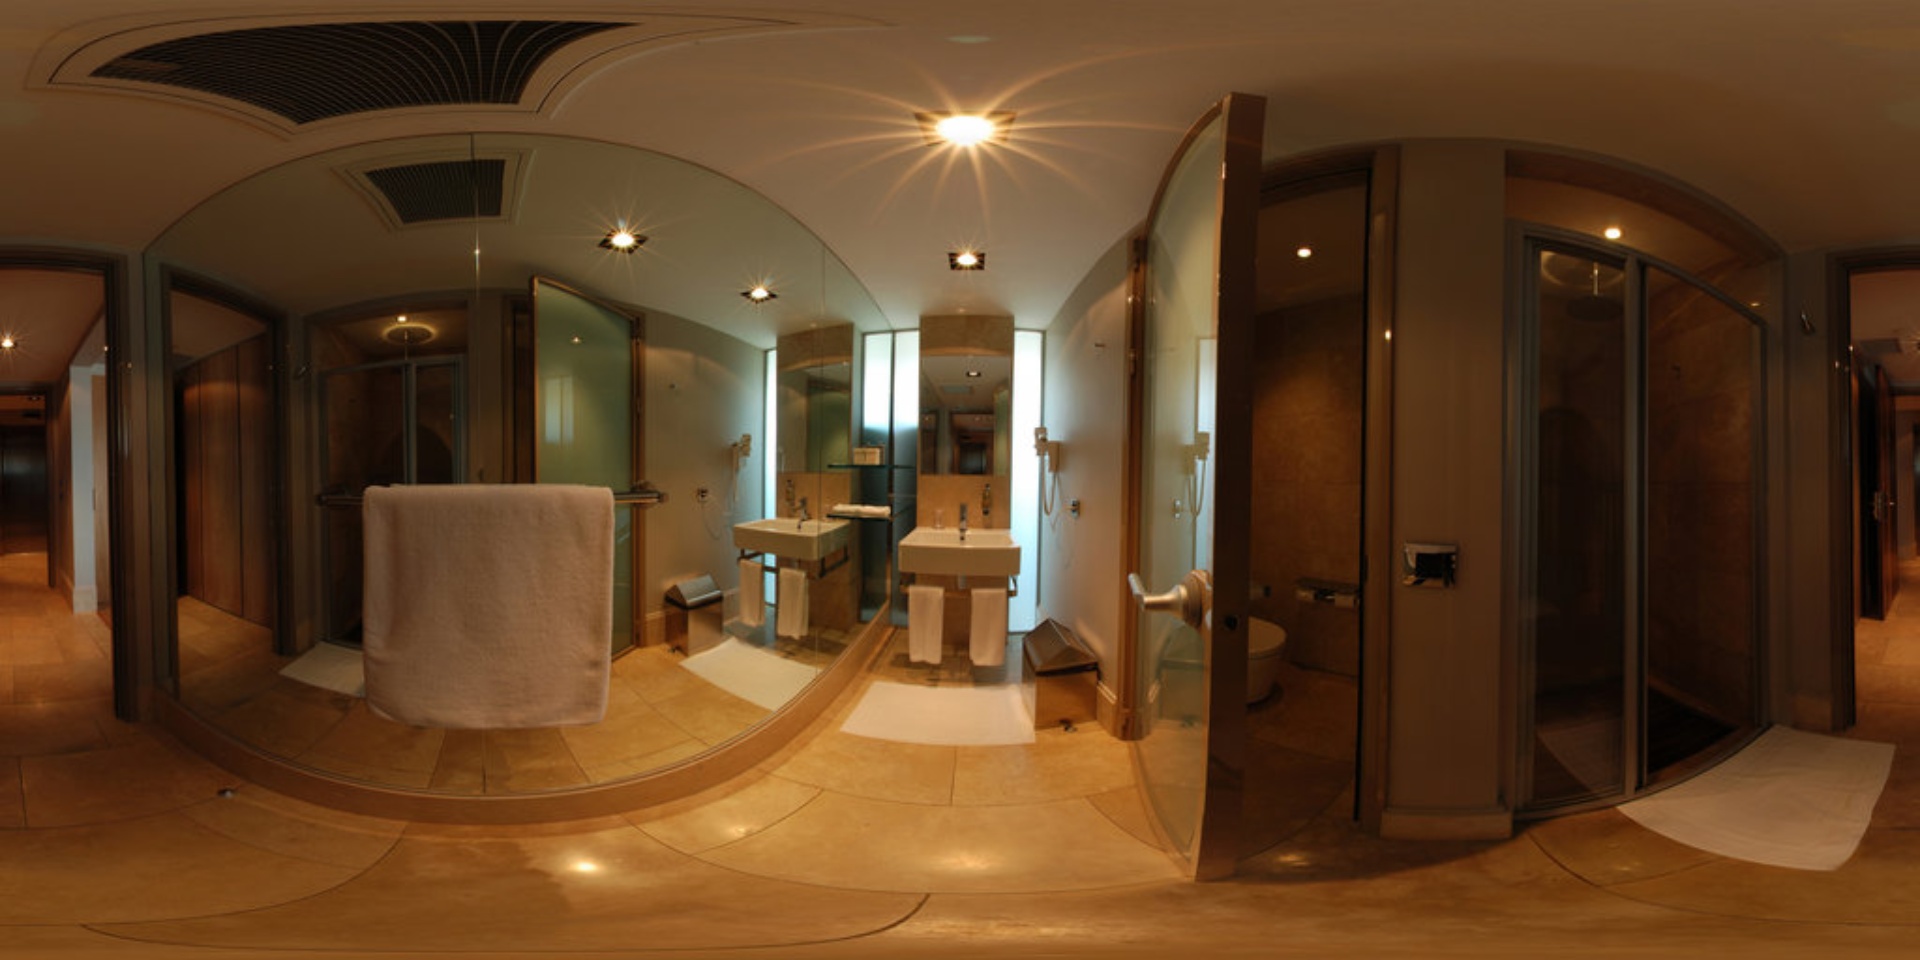
Referred object: the beige towel draped over the small stool

Referred object: the large white towel